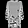
Label: Dress